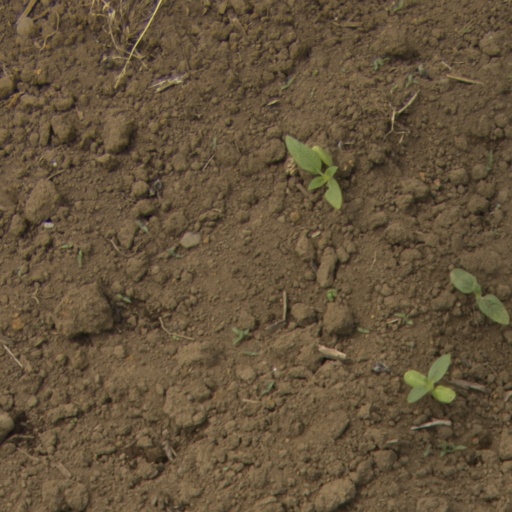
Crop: Jerusalem artichoke